Michelle Kwan

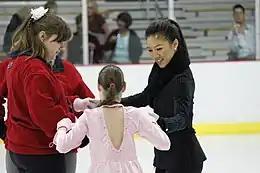
Kwan at the Special Olympics Massachusetts, September 25, 2010

On November 9, 2006, Secretary of State Condoleezza Rice named Michelle Kwan as a public diplomacy ambassador. In this non-salaried position, Kwan represented American values, especially to young people and sports enthusiasts, and traveled widely. Kwan made her first overseas trip in the capacity of public diplomacy ambassador with a visit to China from January 17–25, 2007.